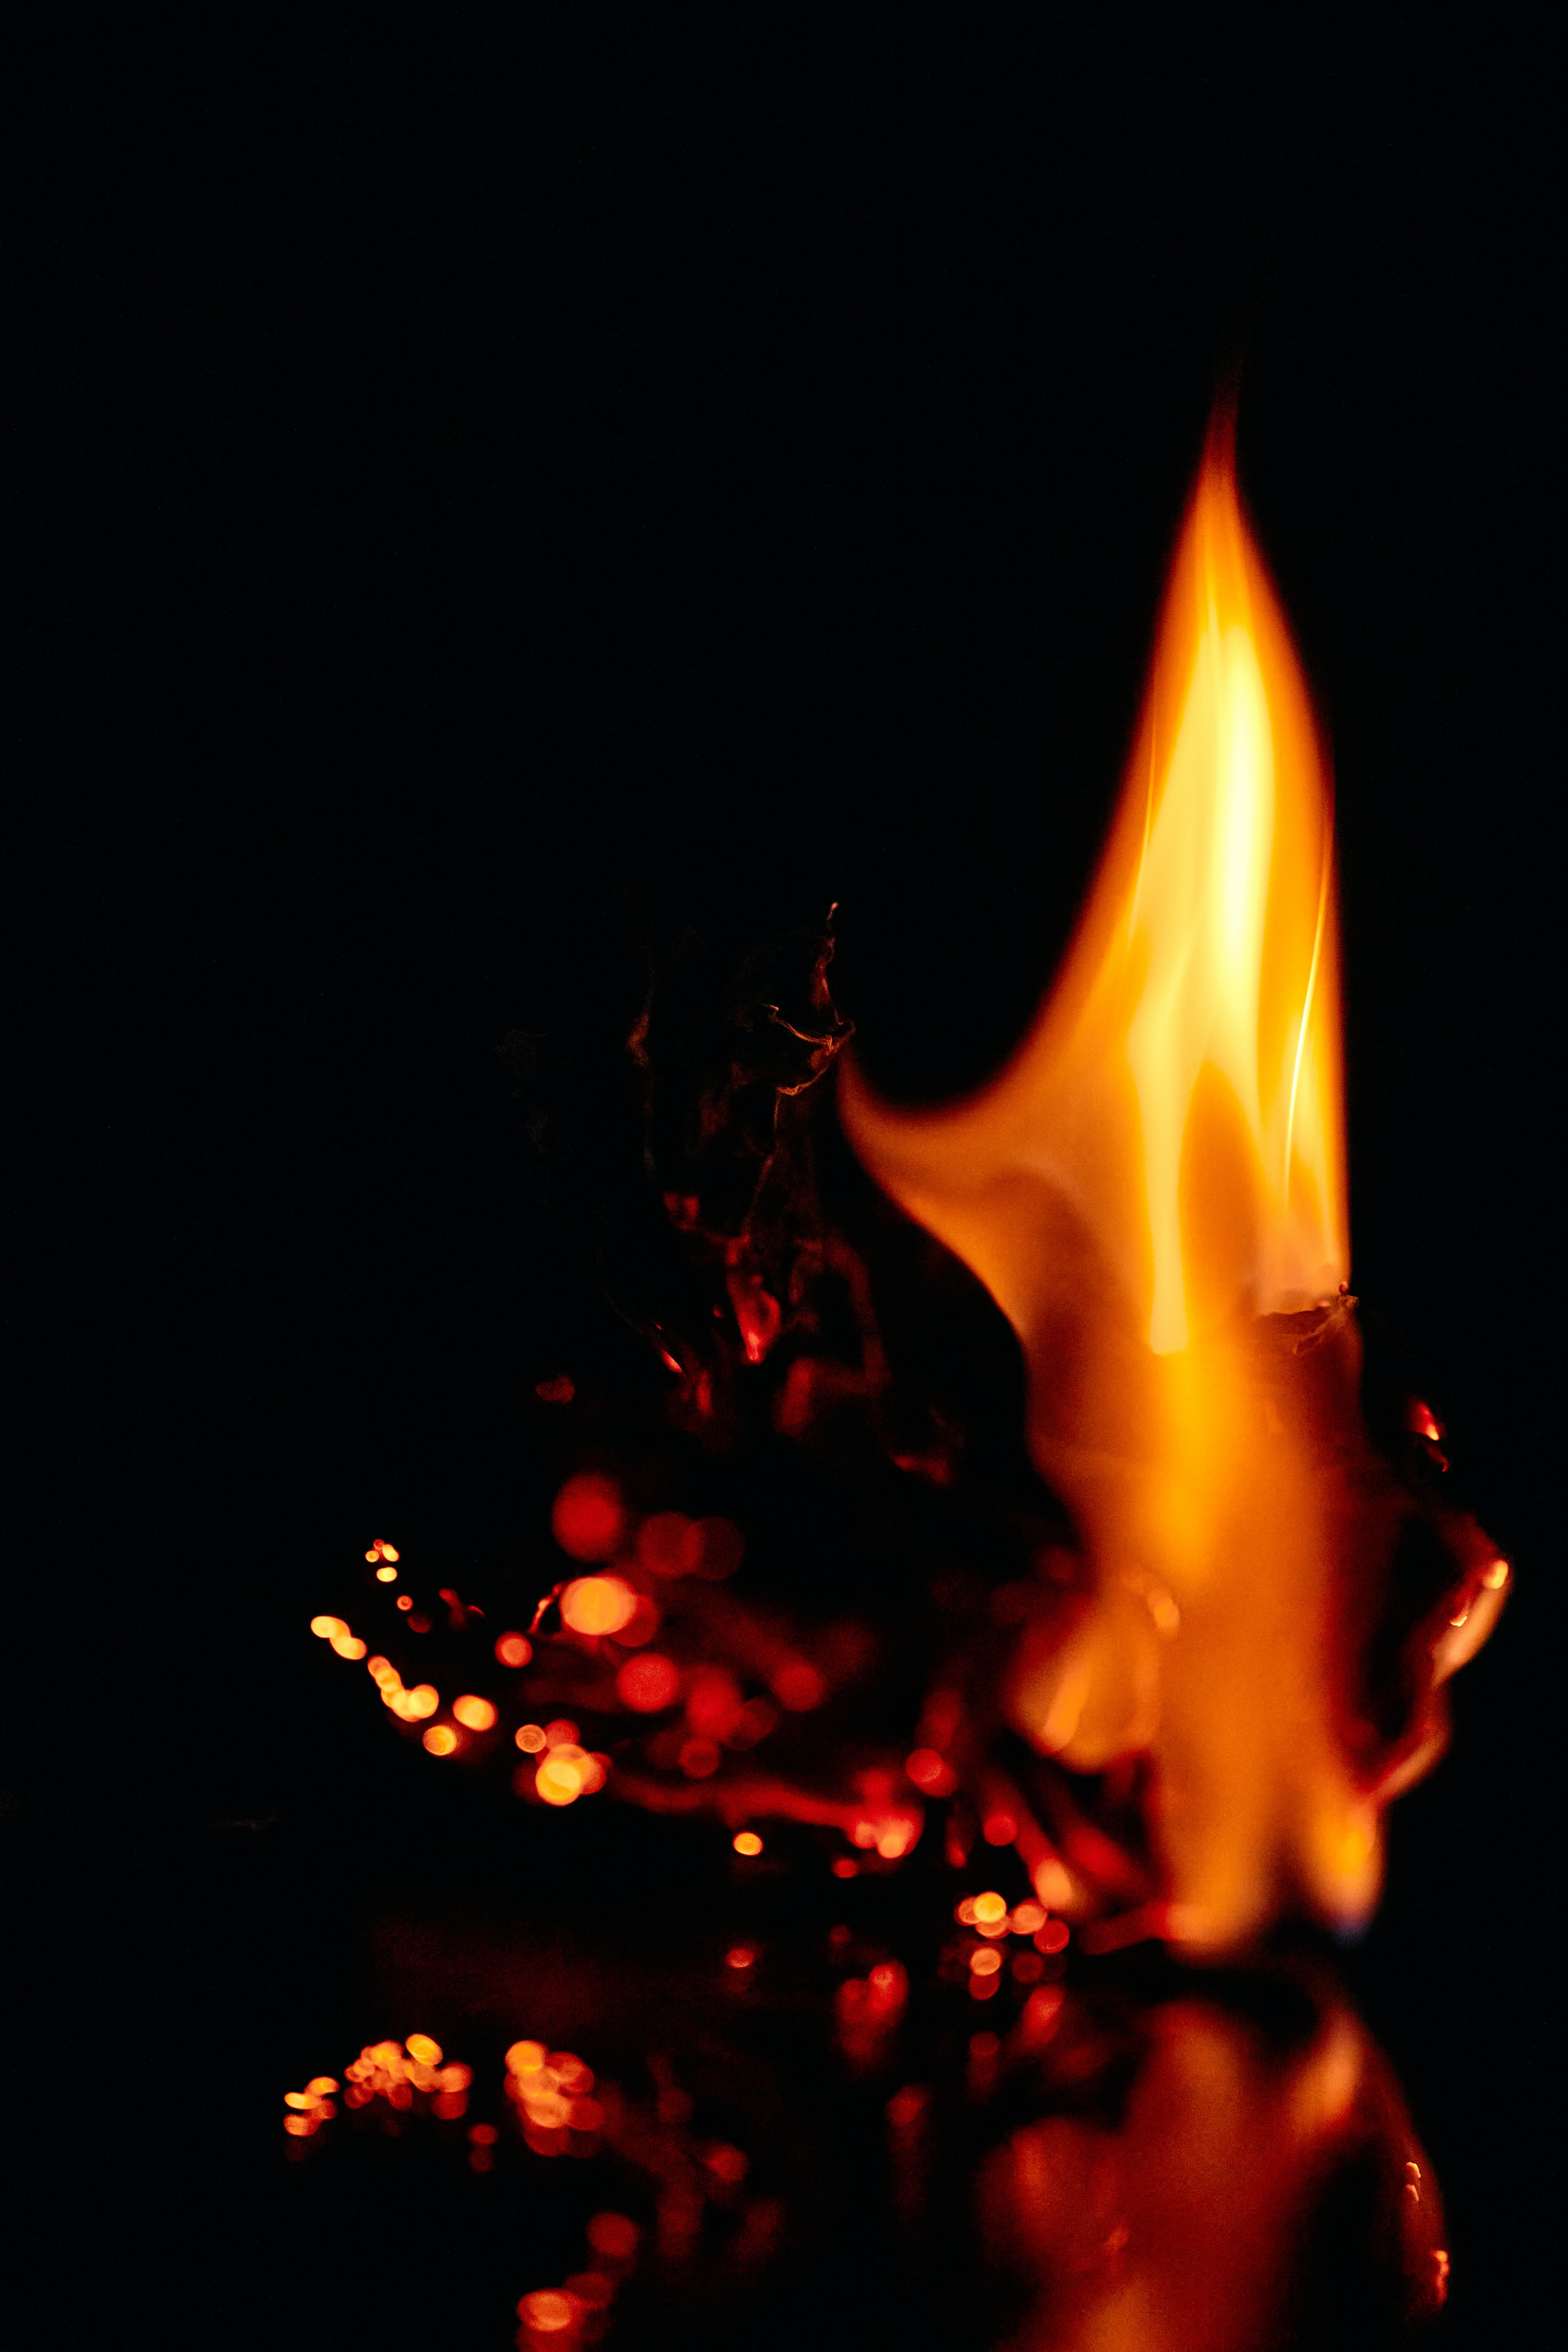
art, bonfire, fire, campfire, flame, gas, heat, event, darkness, still life photography